Stratification (linguistics)

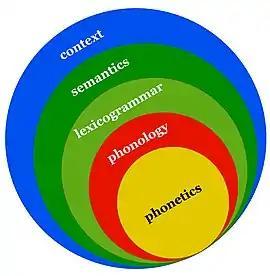
Contextual and linguistic strata as a series of contangential circles. In green: content plane; in warm colors: expression plane.

In systemic functional linguistics, stratification is one of the global semiotic dimensions that define the organization of language in context, alongside instantiation and metafunction. Stratification orders "language in context into subsystem according to the degree of symbolic abstraction"; these subsystems are called strata, which are related by realization. Authors differ on how to characterize (and further stratify) each stratum, but the general scheme is always followed: